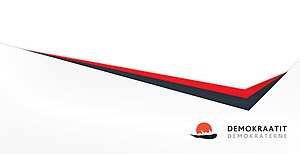
Demokraterne (grønlandsk parti)
Grafik fra kommunalvalget 2017.
Grafik fra kommunalvalget 2017.
Grafik fra Demokraternes valgmateriale ved kommunalvalget 2017.
Demokraterne er et liberalt og socialliberalt grønlandsk politisk parti, som lægger lige stor vægt på at være socialt bevidst og liberalt orienteret. Partiets midlertidige formand er Nivi Olsen, som i juli 2019 overtog titlen som midlertidig formand fra tidligere formand Randi Vestergaard Evaldsen, som har forladt politik. Den valgte partiformand Niels Thomsen er sygemeldt med stress.